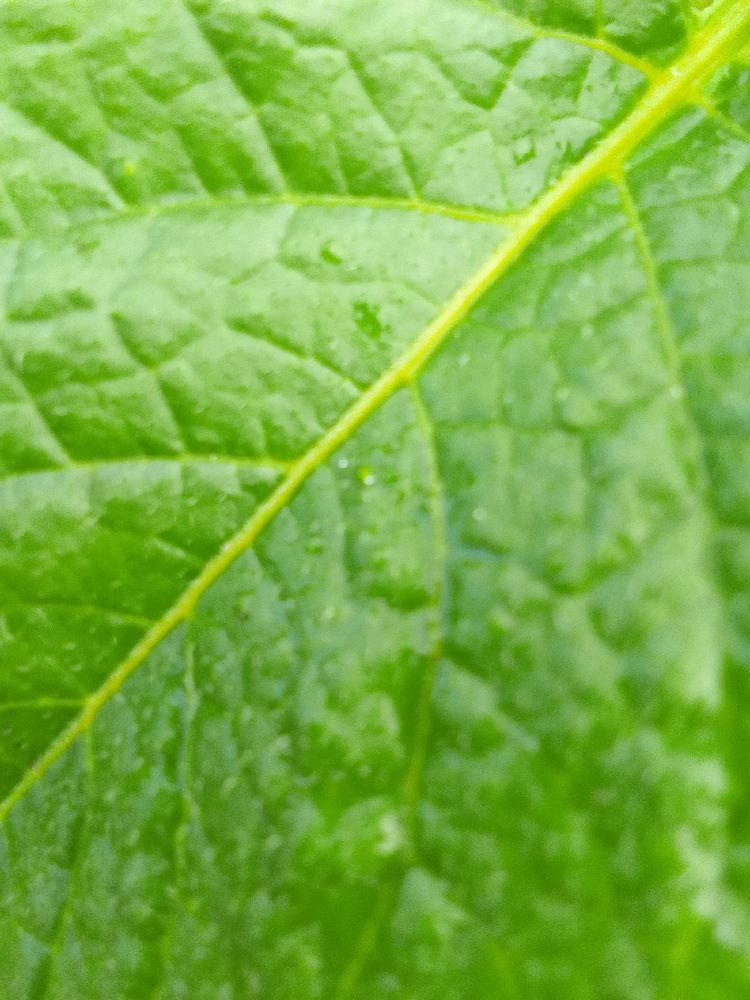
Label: Healthy